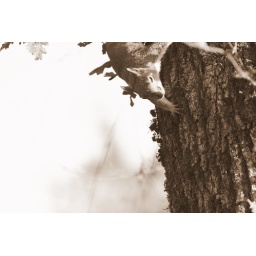
he's spending the night outside in his nest he built in the tree next to the house tonight. . .